Matilda of Požega

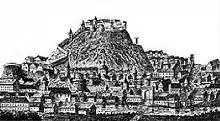
The city of Požega in the old Požega County (modern Slavonia)

Matilda's mother Margaret was daughter of Peter Courtenay (d. 1219), Latin Emperor of Constantinople, and his second wife Yolanda of Flanders. Margaret′s brothers, consequent Latin emperors Robert I (d. 1228) and Baldwin II (d. 1273), were Matilda′s maternal uncles.